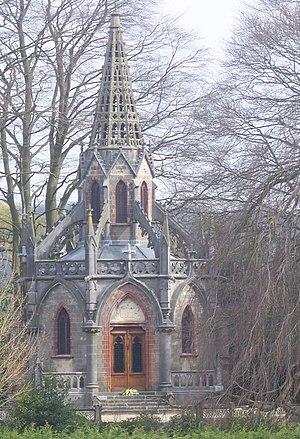
Chapelle néogothique octogonale avec flèche et arc boutants, entourée de hêtres séculaires.